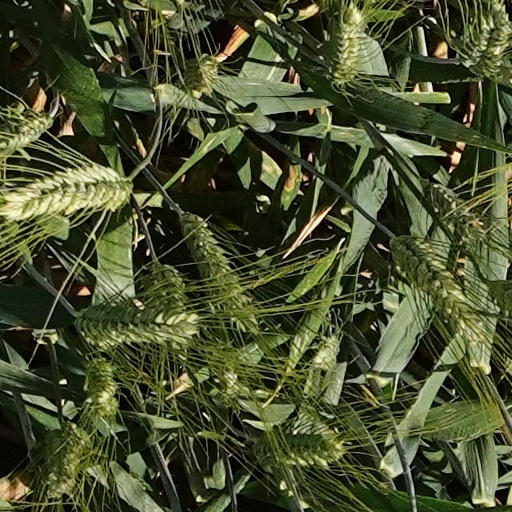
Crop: wheat